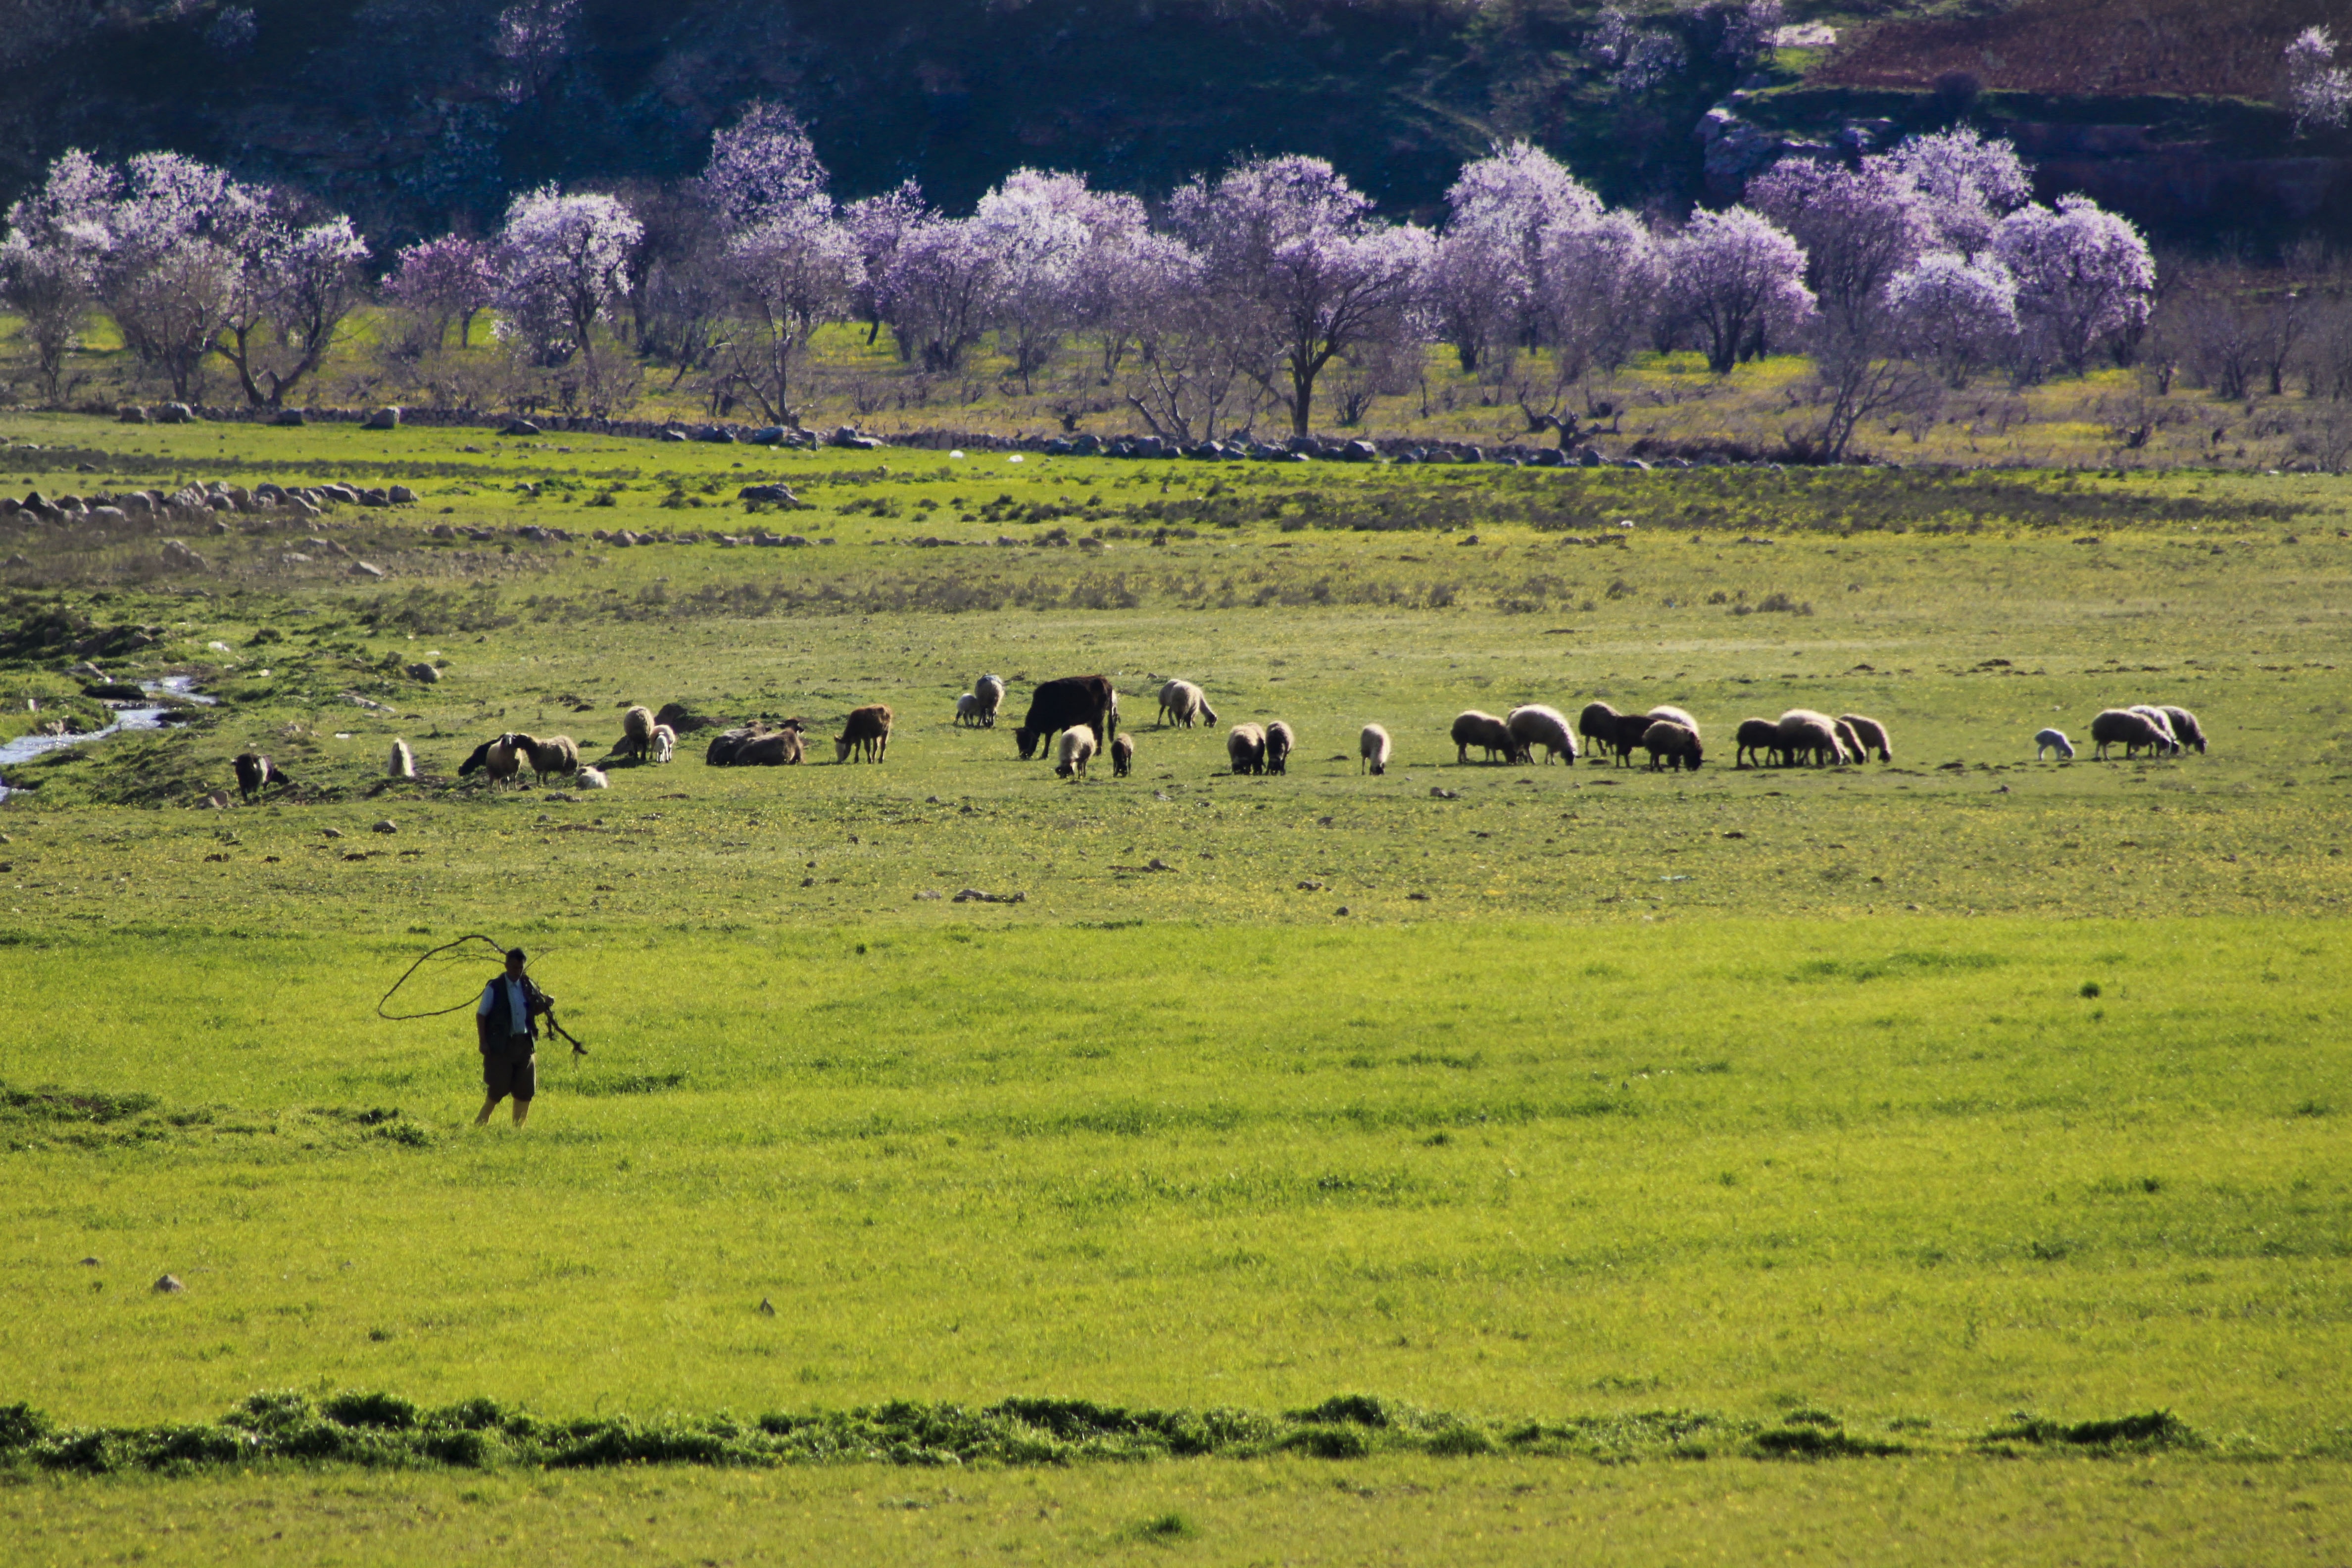
landscape, nature, grass, wilderness, field, meadow, prairie, hill, flower, wildlife, spring, green, herd, pasture, grazing, fauna, savanna, plain, grassland, plateau, habitat, spring flowers, ecosystem, steppe, rural area, doga, natural environment, cattle like mammal